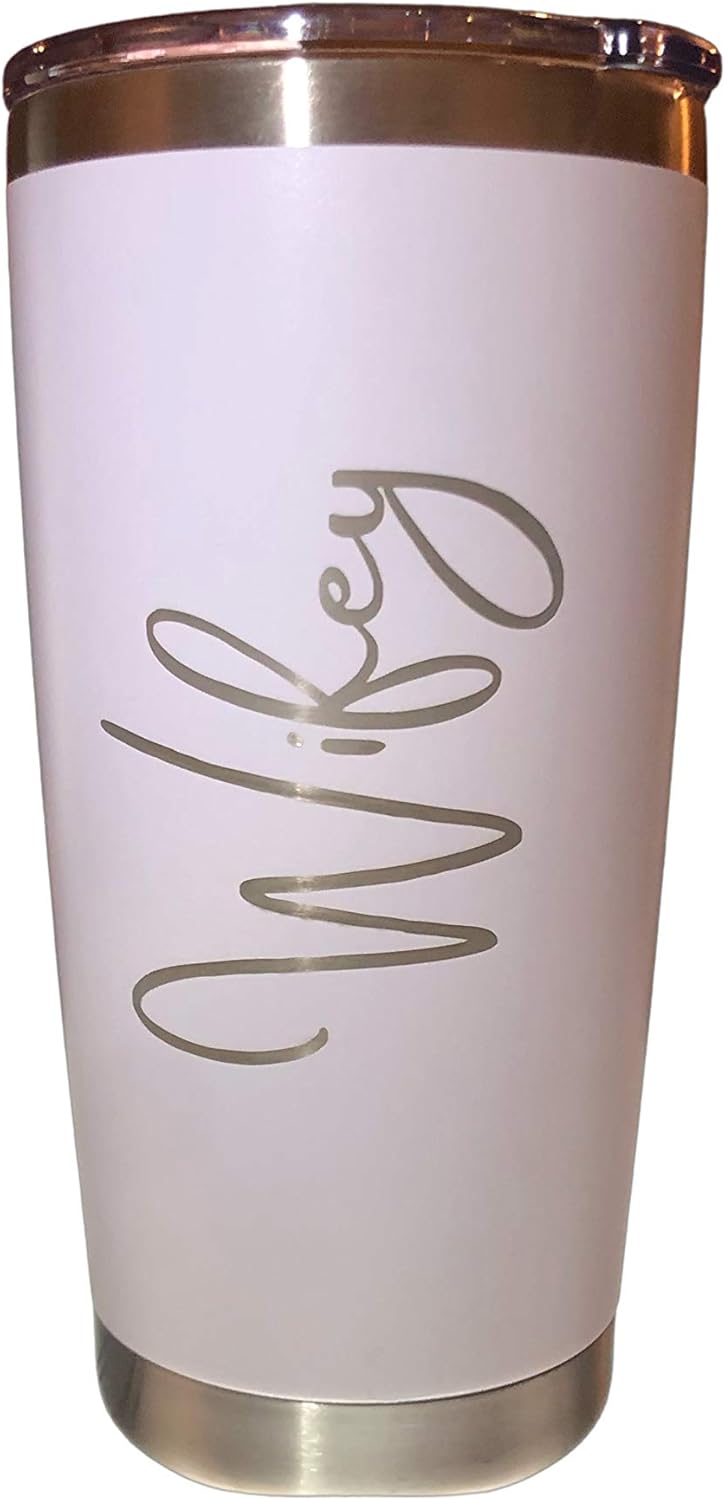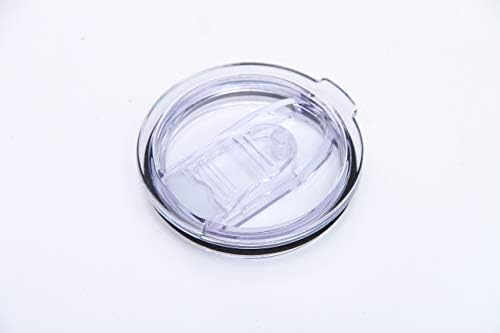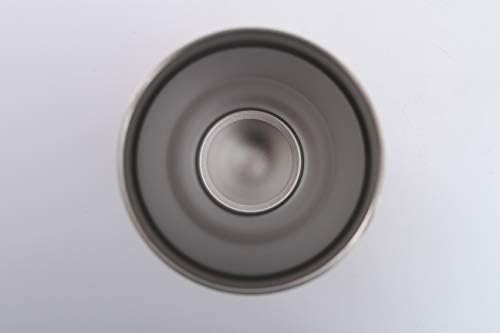
Wifey 20oz Tumbler White - Stainless Steel - Hot or Cold - Powder Coated
Category: Amazon Home
Wifey 20oz Tumbler White - Stainless Steel - Hot or Cold - Powder Coated - Perfect Gift
Features: ★ PERSONALIZED GIFT IDEA FOR CHRISTMAS, BIRTHDAY, VALENTINE’S DAY, MOTHER’S DAY OR ANY SPECIAL OCCASION - Perfect for Wife, Girlfriend, Mom, Sister, Grandmother, Coworker, Boss, or any WIFEY in your life! | ★ HOT OR COLD - Our insulated tumblers keep your beverages Piping Hot or Ice Cold and Sweat-Free; Great for Coffee, Hot Chocolate, & Tea or even Cocktails & Wine | ★DURABLE & POWDER COATED – Take your Personalized Tumbler anywhere; tailgating at the game, walking on the beach, hanging at the lake, or going camping with the family; No matter where you go your WIFEY tumbler will keep your drink at the perfect temperature | ★ 100% 90 DAY MONEY BACK GUARANTEE: If you are not satisfied for any reason, simply return your cup for a full refund, no questions asked. You have nothing to lose.